Melanie von Nagel

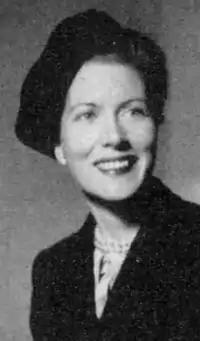
Melanie von Nagel, from a portrait made in the 1940s

Melanie von Nagel (May 12, 1908 — June 27, 2006), known as Muska Nagel and in religion Mother Jerome von Nagel Mussayassul O.S.B., was a German-born baroness, literary translator, poet, and Roman Catholic nun at the Benedictine Abbey of Regina Laudis in Bethlehem, Connecticut.